HMS Hecla (1815)

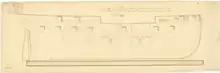
Profile draught of the inboard works of a "Hecla"-class vessel to be built by Barkworth & Hawkes at North Barton near Hull; signed Navy Office 23 September 1813

Commander William Popham commissioned "Hecla" for service in the Mediterranean. "Hecla" saw wartime service as part of the Anglo-Dutch fleet at the bombardment of Algiers on 27 August 1816. In 1847 the Admiralty authorised the award of the Naval General Service Medal with clasp "Algiers" to all surviving claimants from the battle.